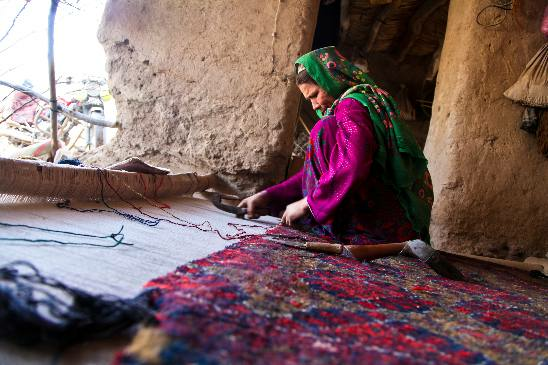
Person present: Yes